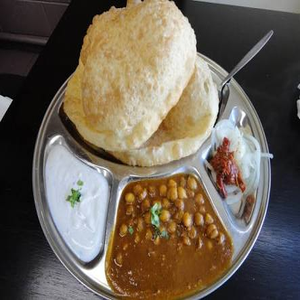
Dish: cholebhature